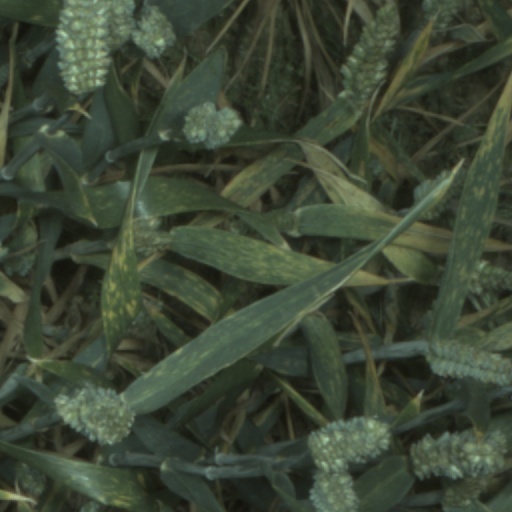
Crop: wheat